Tahdig
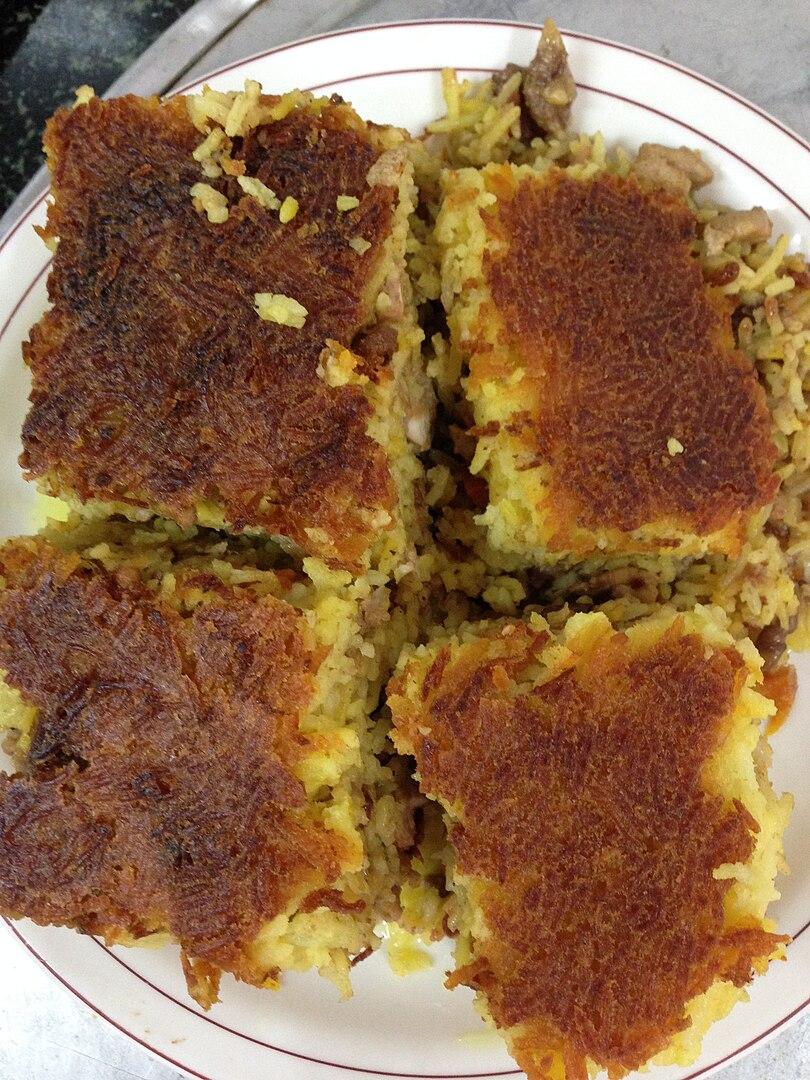
Also known as:
ar - Arabic: الأرز المحترق
az - Azerbaijani: Qazmaq
cdo - Mindong: Diāng-bă
ceb - Cebuano: Dukot
ckb - Central Kurdish: بنکڕ
de - German: Tahdig
es - Spanish: Cocolón
fr - French: Croûte de riz
gan - Gan: 糷粑
hak - Hakka Chinese: Vo̍k-lat
hu - Hungarian: Nurungdzsi
id - Indonesian: Kerak nasi
ja - Japanese: お焦げ
jv - Javanese: Intip
ko - Korean: 누룽지
ms - Malay: Kerak nasi
nl - Dutch: Nurungji
sv - Swedish: Knaprigt ris
tl - Tagalog: Nurungji
tr - Turkish: Kavrulmuş pirinç
uk - Ukrainian: Хрусткий рис
vi - Vietnamese: Cơm cháy
wuu - Wu: 饭䊓
yue - Cantonese: 飯焦
zh - Chinese: 鍋巴
Category: rice (roasted rice)
Cuisine: Iranian
Associated cuisines: Iranian
Area: Iran
Countries: Iran
Region: Southern Asia, , , ,
The dish consists of crisp, caramelized rice taken from the bottom of the pot in which the rice (chelow) is cooked.